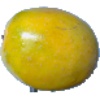
Label: maracuja